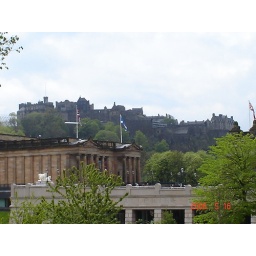
Edinburgh castle taken from Princess Street near the Scott monument